Cynthia Loyst

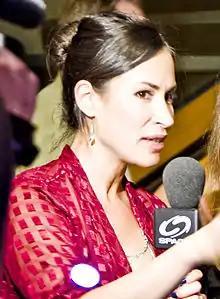

Cynthia Loyst is a Canadian talk show host and media personality. She currently co-hosts CTV's "The Social", along with three other women. Loyst is also the creator of Find Your Pleasure, an online hub to help readers find pleasure in their lives.